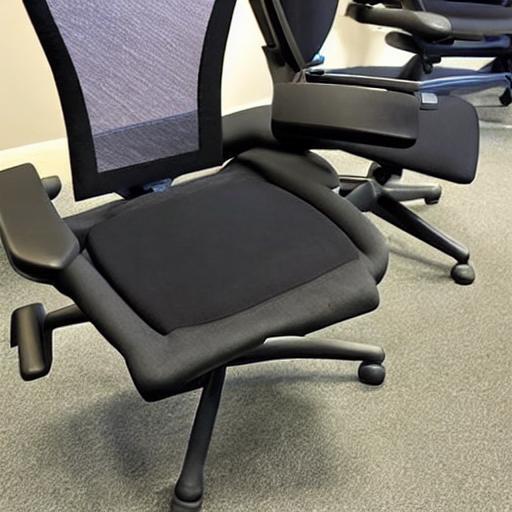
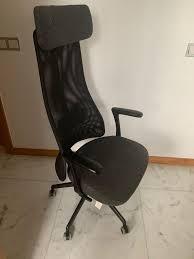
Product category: items_chair
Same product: no